Pigs in a blanket

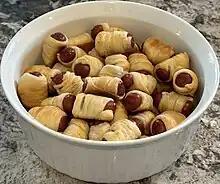
A bowl of pigs in a blanket

Smaller versions of the dish are commonly served as an appetizer or hors d'oeuvre, sometimes with a mustard or aioli dipping sauce, or are accompanied by other foods during the main course.